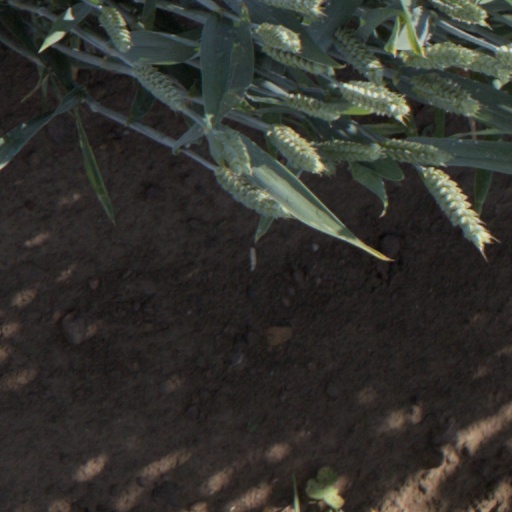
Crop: wheat